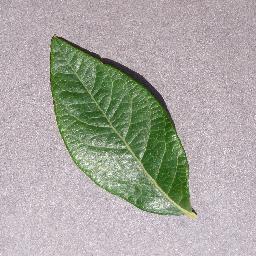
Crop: blueberry
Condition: healthy